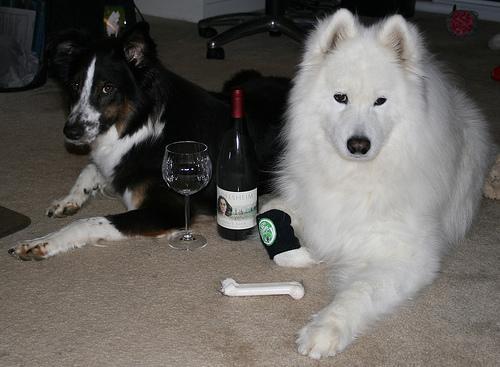
Samoyed